Jos Valentijn

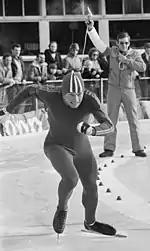
Valentijn in 1976

In 1973, Valentijn won a silver medal at the World Sprint Championships. In 1976, while leading after three events he was disqualified at the 1000 m for three consecutive false starts and was left without a medal.